Viali di Circonvallazione

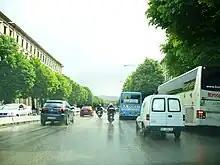
The Boulevards

The Viali di Circonvallazione are a series of 6-lane boulevards surrounding the north part of the historic centre of Florence.